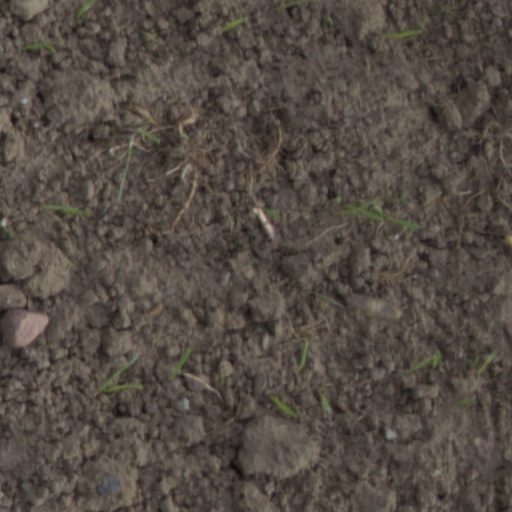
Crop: wheat